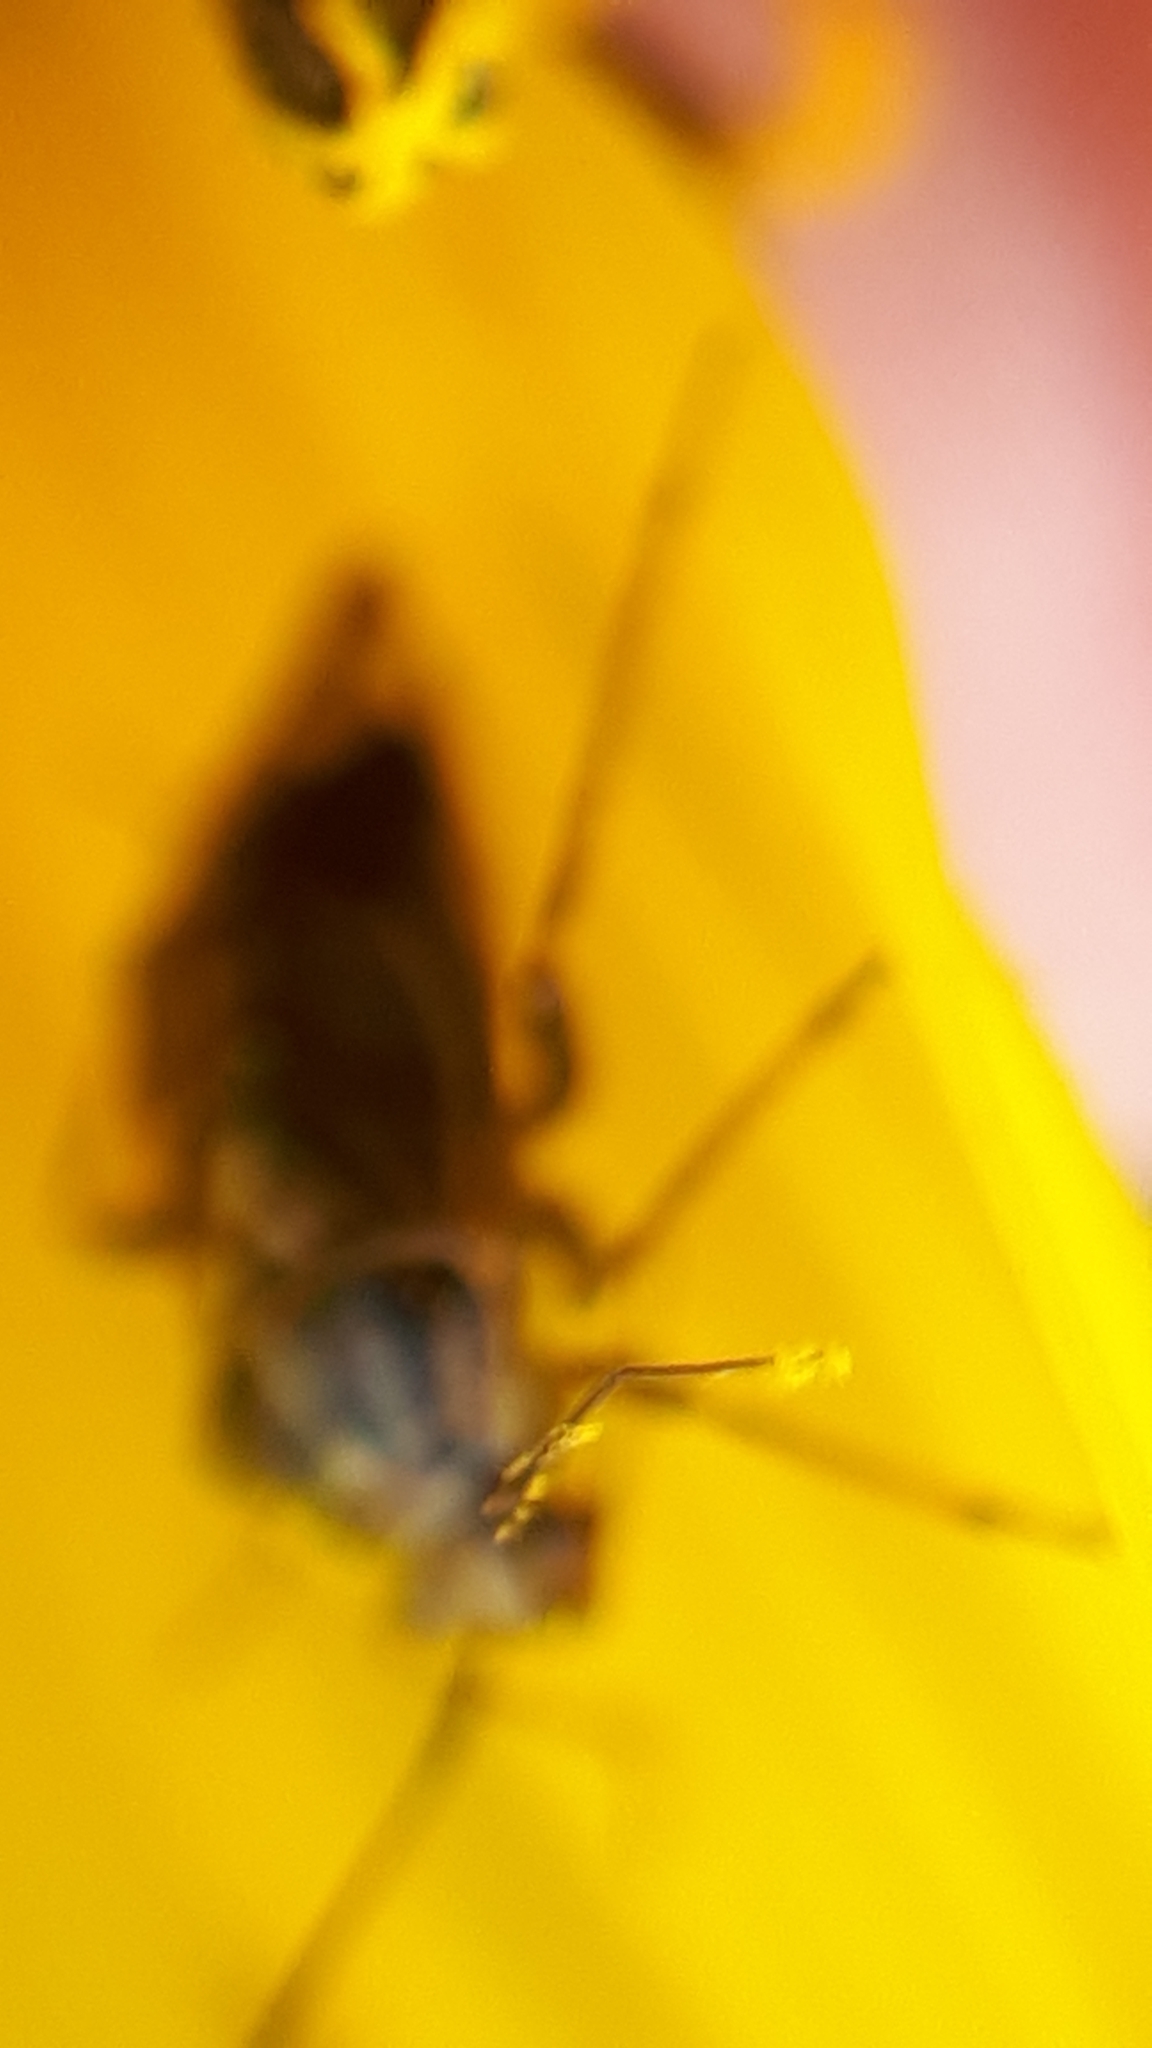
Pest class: lygus_bug